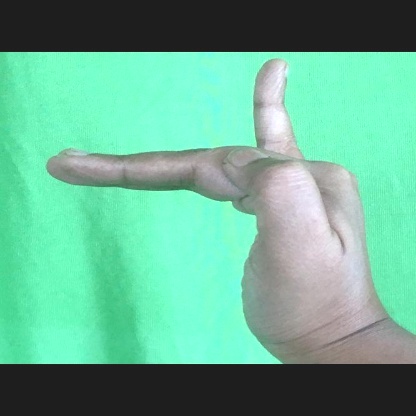
Mudra: Hamsapaksha